National park

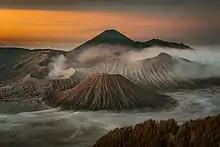
Bromo Tengger Semeru National Park, East Java, Indonesia

As many countries do not adhere to the IUCN definition, the term "national park" may be used loosely. In the United Kingdom, and in some other countries such as Taiwan, a "national park" simply describes a general area that is relatively undeveloped, scenic, and attracts tourists, with some form of planning restrictions to ensure it maintains those characteristics. There may be substantial human settlements within the bounds of a national park.